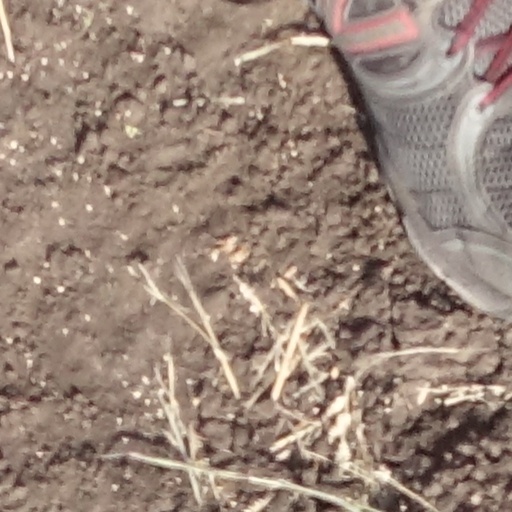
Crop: sorghum